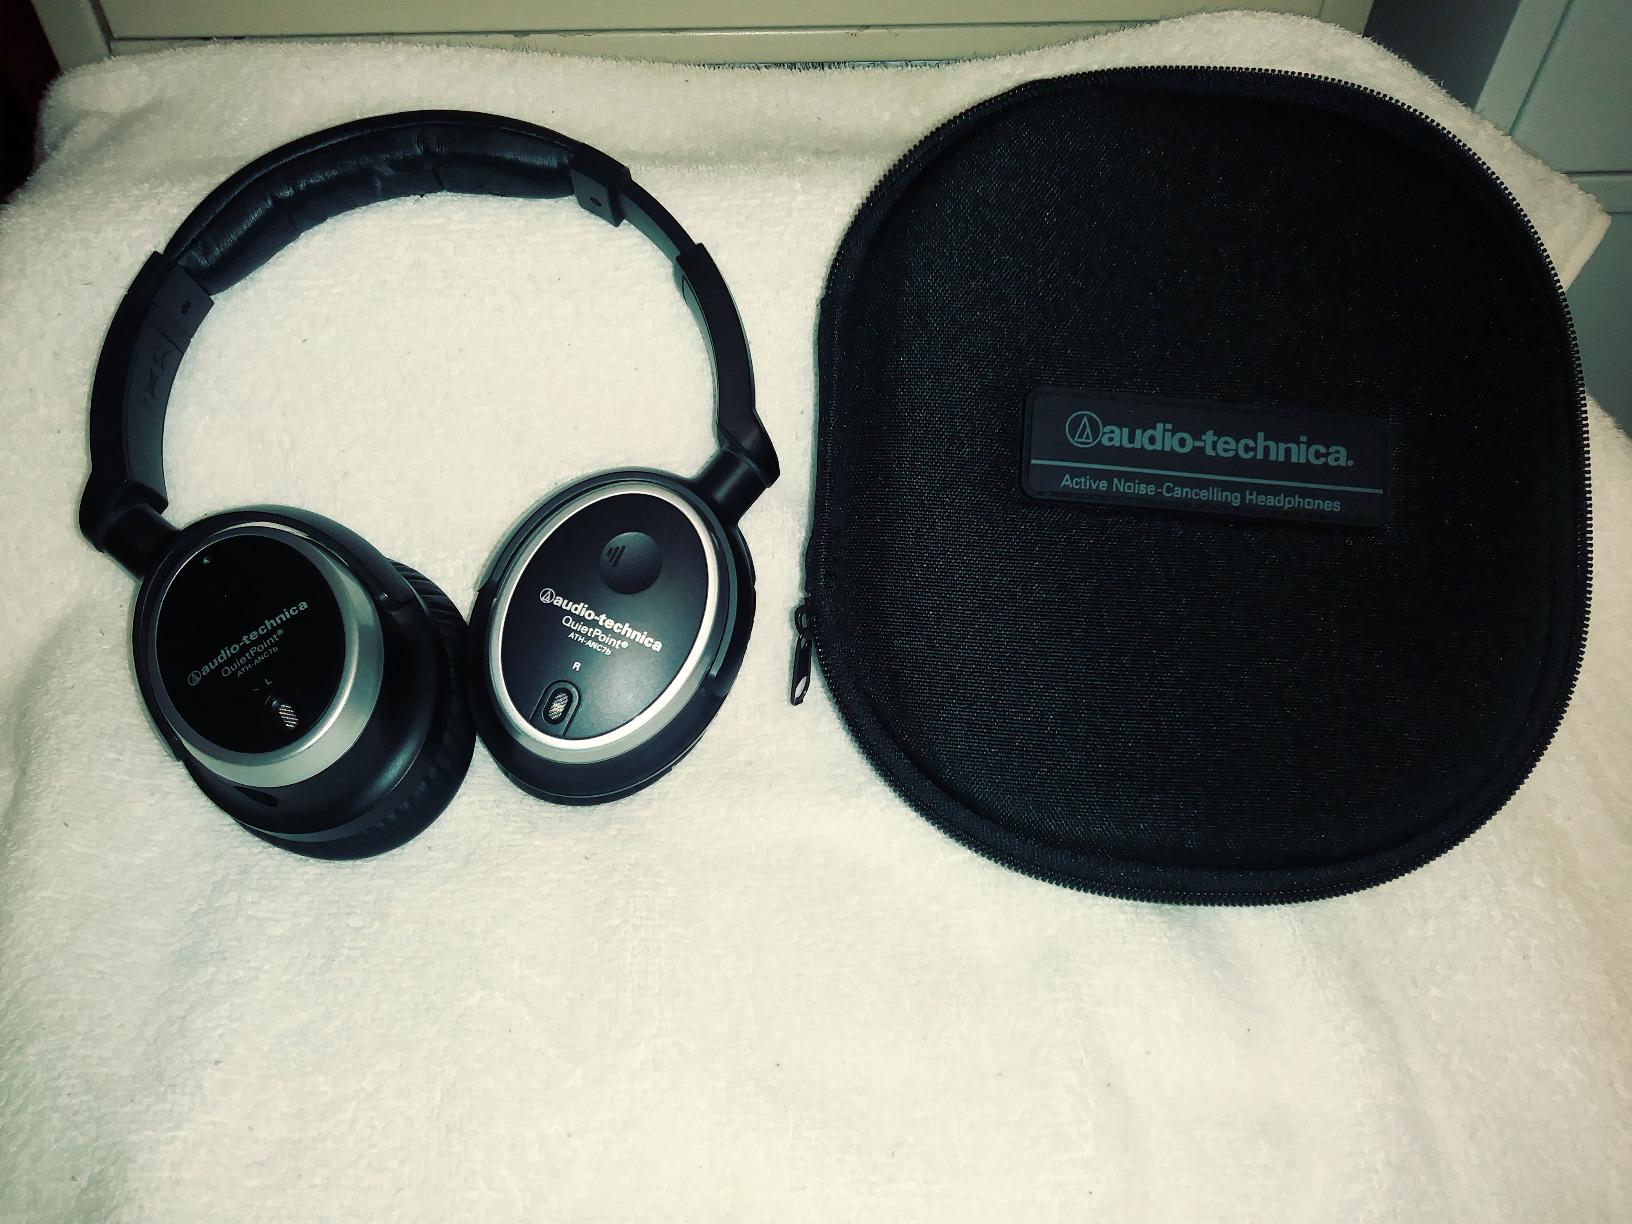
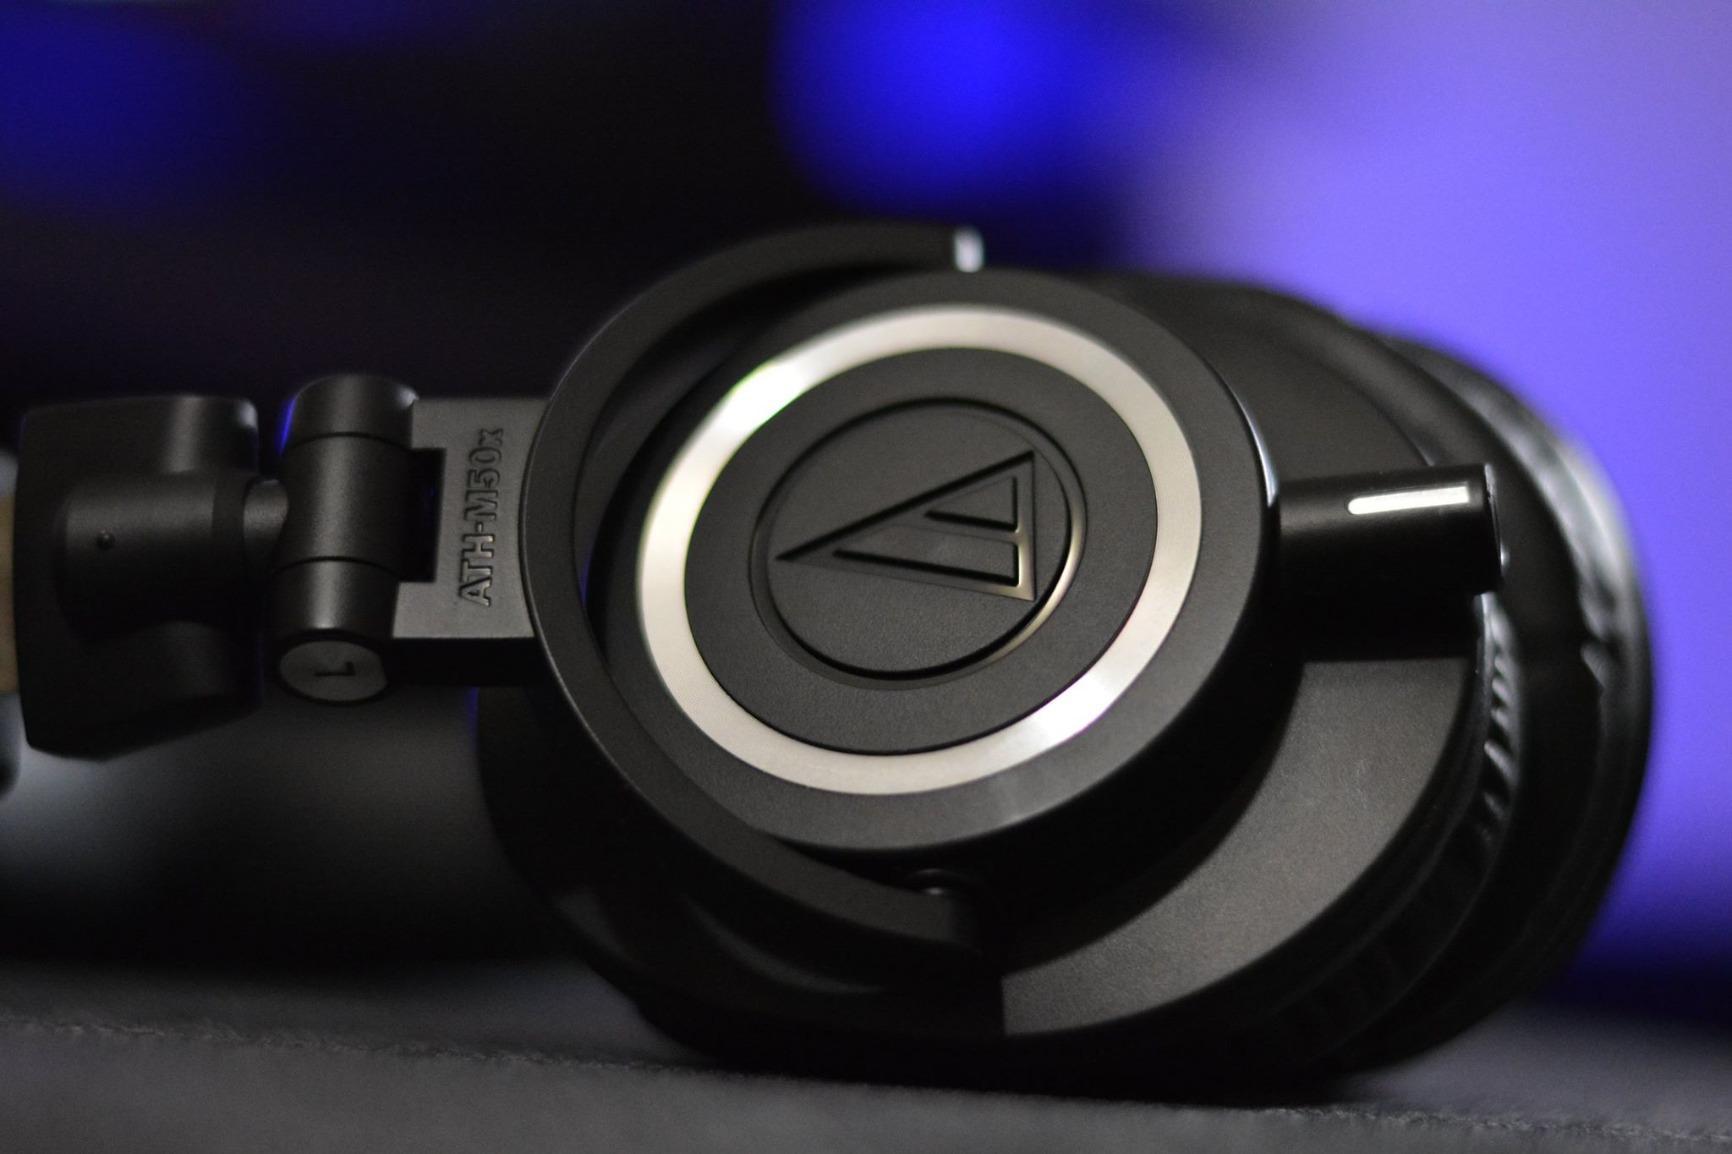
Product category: headphones
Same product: no